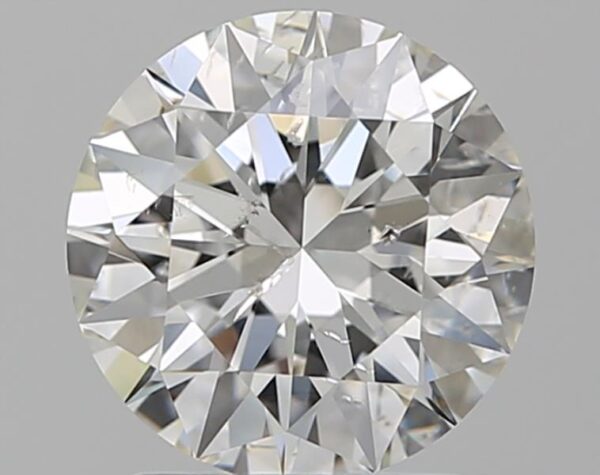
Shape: round
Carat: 1.52
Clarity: SI2
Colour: H
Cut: EX
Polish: EX
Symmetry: EX
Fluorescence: N
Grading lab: GIA
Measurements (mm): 7.42 x 7.44 x 4.55